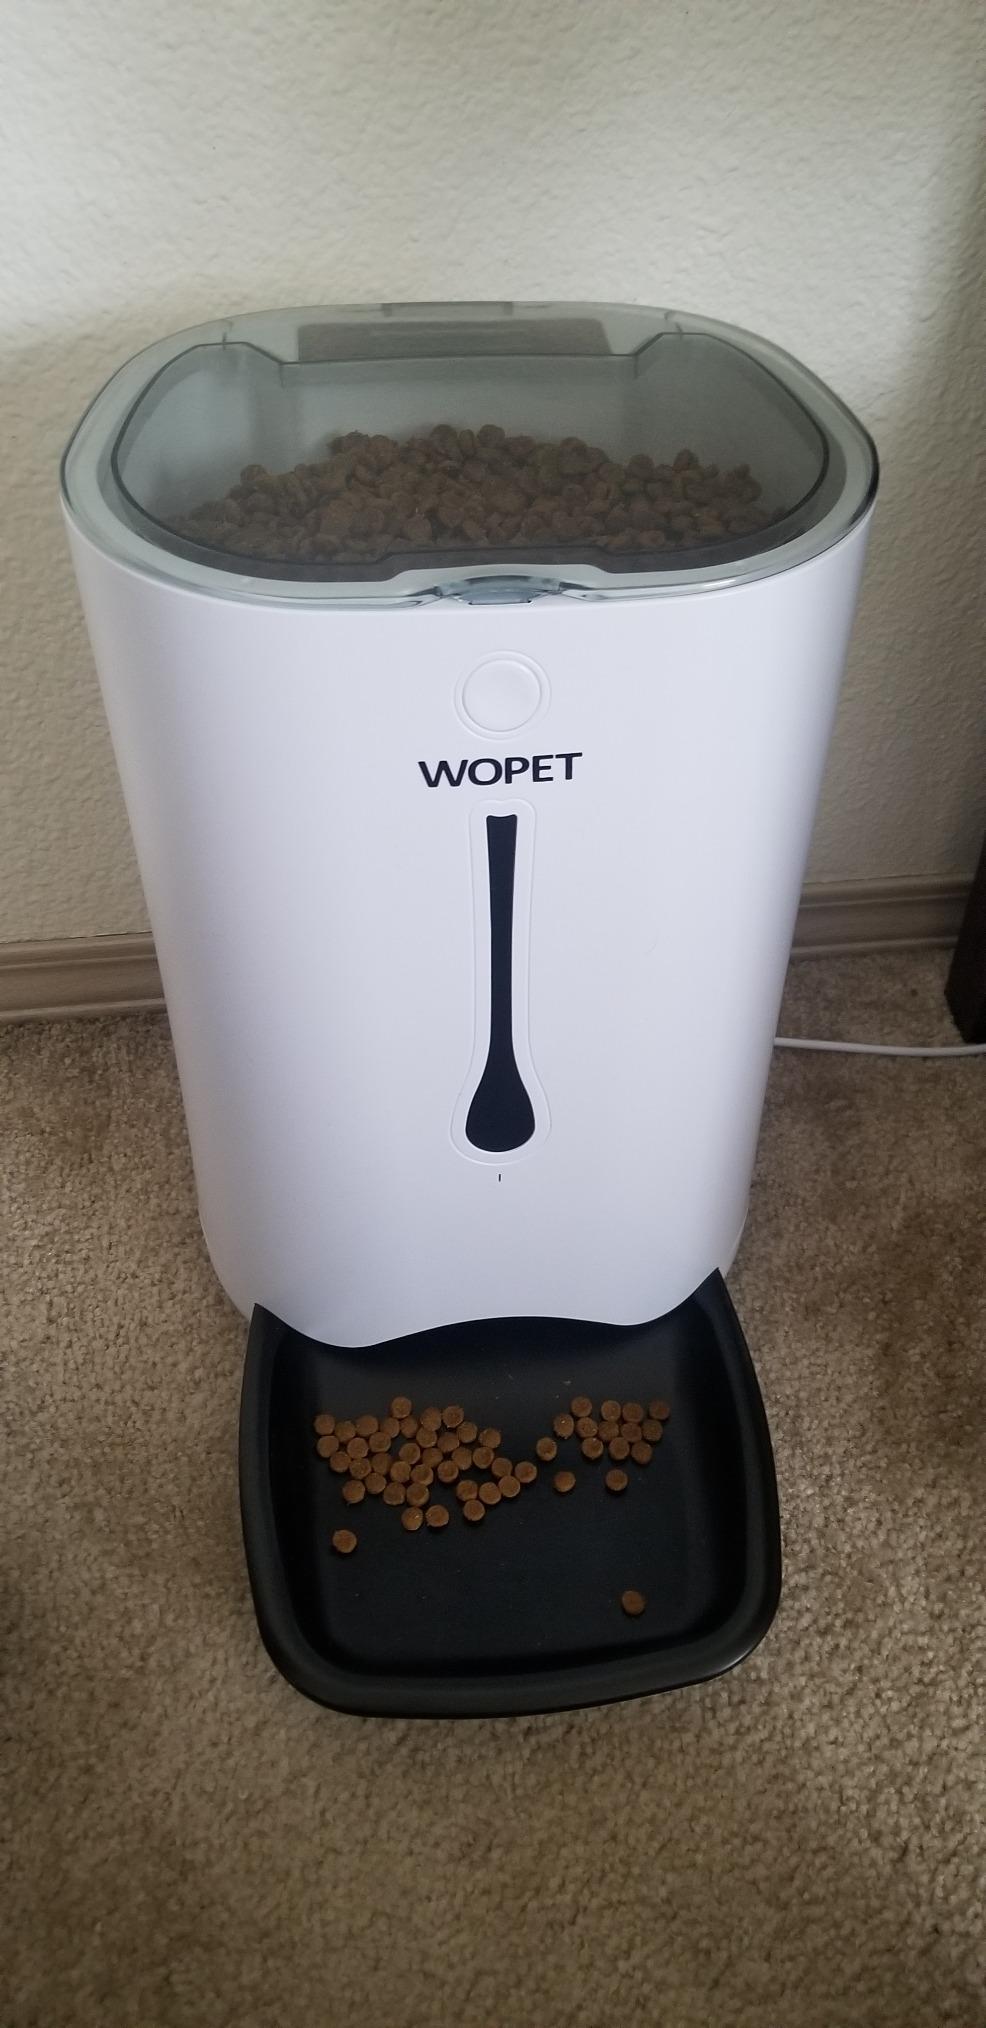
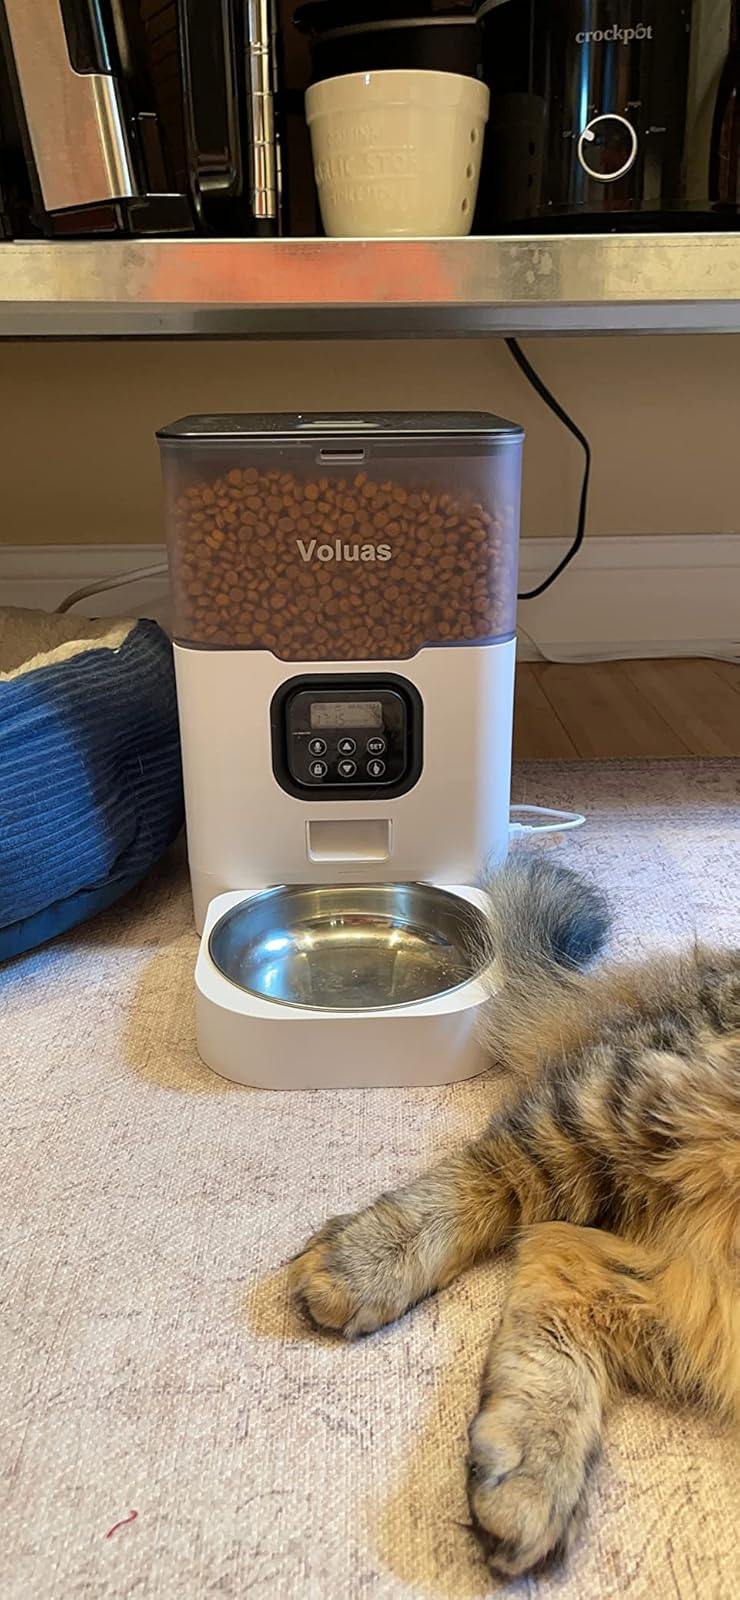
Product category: items_feeder
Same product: no